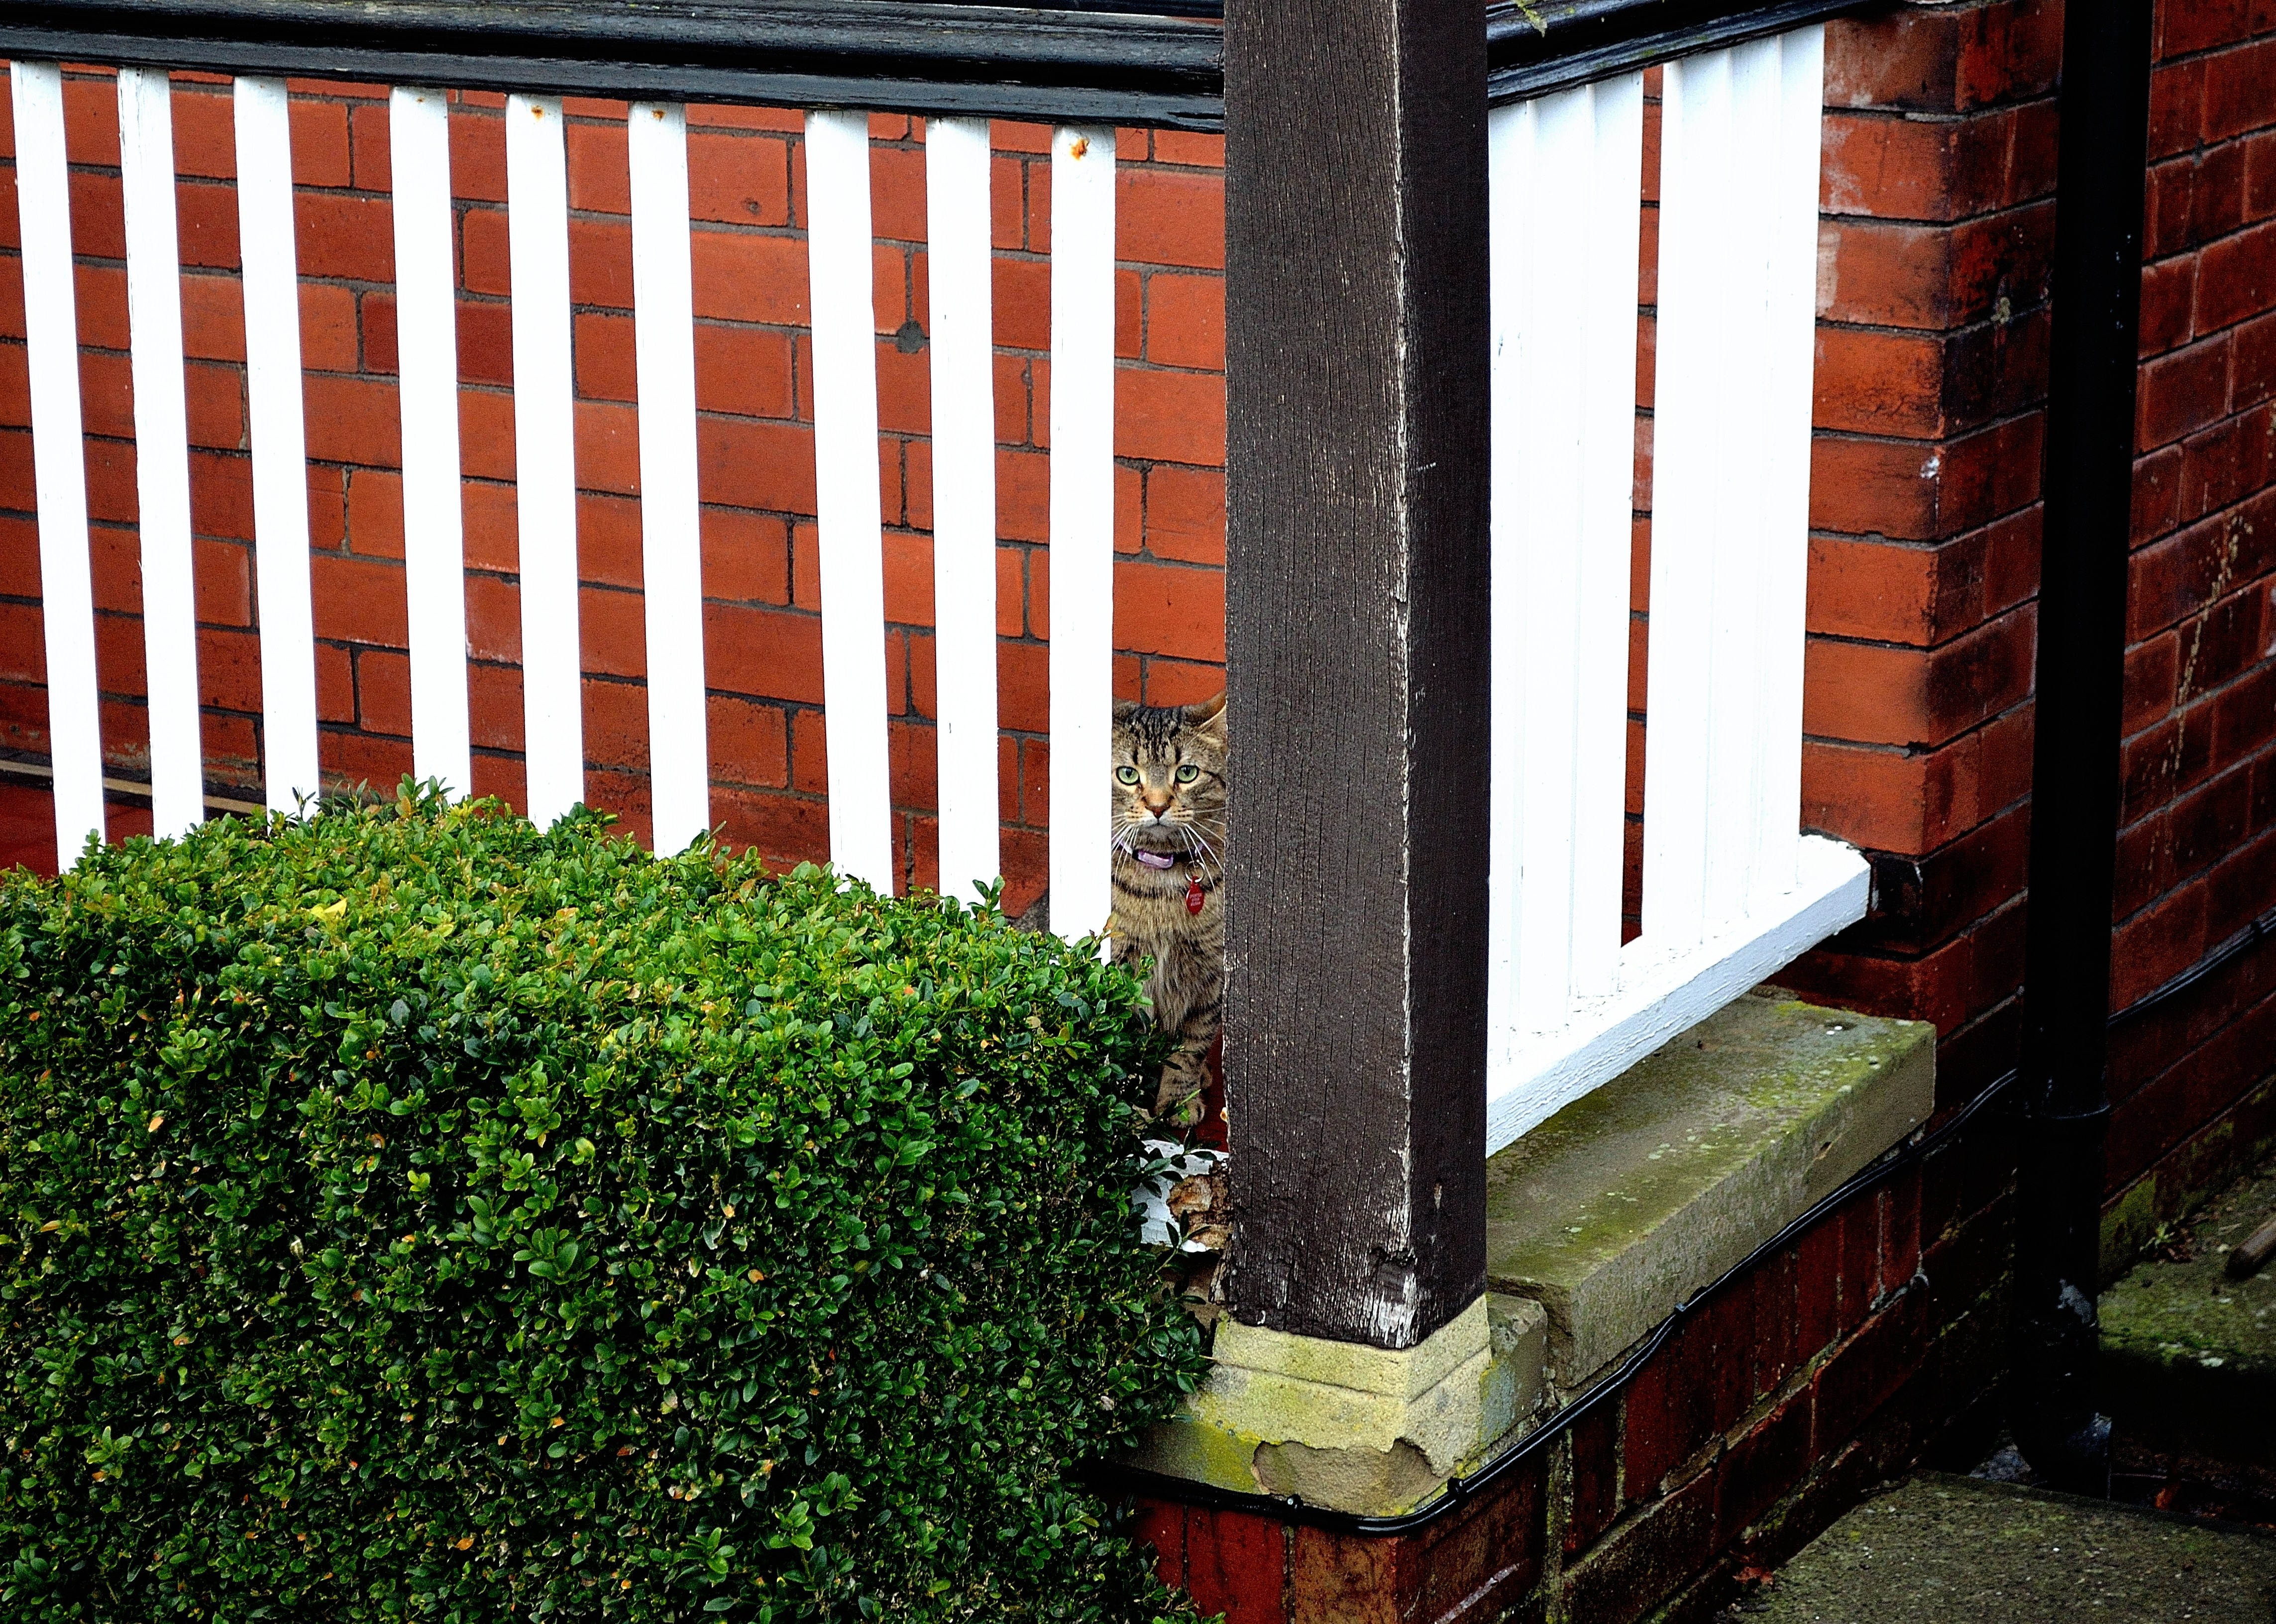
fence, architecture, wood, lawn, house, window, roof, home, animal, wall, porch, pet, green, red, cat, backyard, facade, brick, background, yard, hunter, siding, loyalty, urban area, window covering, outdoor structure